Charles L. Beach

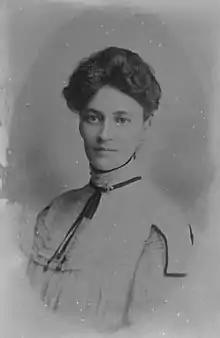
Louise Crombie Beach

Amid declining health (heart problems and a thyroid condition), Beach retired as president on July 31, 1928, twenty years after assuming the presidency.